StarCraft in esports

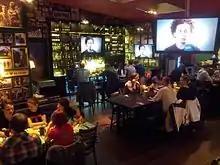
BarCraft in Stockholm, Sweden on 26 May 2013

The act of watching "StarCraft" games as a spectator sport at area bars became known as barcraft and expanded to bars internationally. With the success and popularity of Barcrafts, bars calling themselves "esports bars" have arisen. These bars are similar to the traditional sports bars, but instead of broadcasting sports like football and basketball, they broadcast a variety of esports games instead and serve specialty gaming themed drinks.